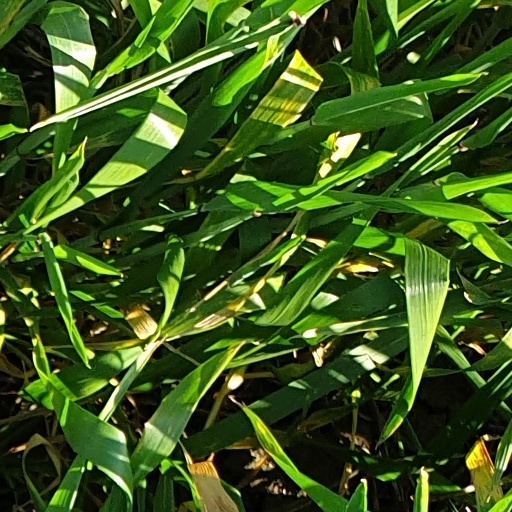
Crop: wheat